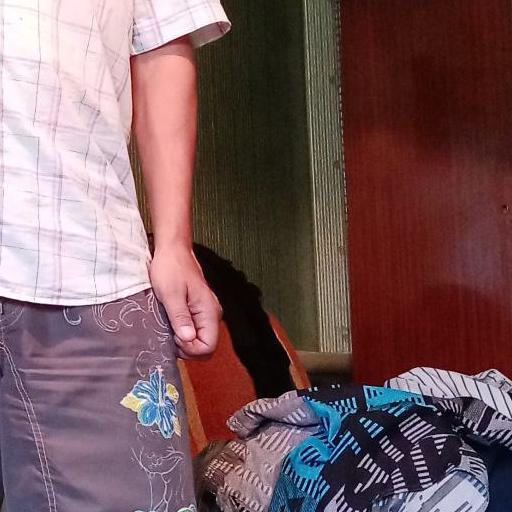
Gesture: no_gesture